Markos Botsaris

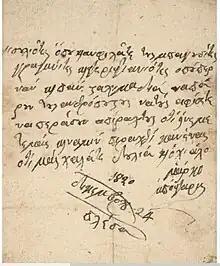
Letter written personally by M. Botsaris, 1820, that contains orders to certain Souliote guardians to allow the free passage of shepherds.

In 1820, with other Souliotes and his uncle Notis Botsaris, he came back to Epirus and fought against Ali Pasha and the Ottoman army at the Siege of Ioannina, but soon the Souliotes changed side and fought the Ottoman army together with the troops of Ali Pasha, in exchange for a promise of regaining their former region, Souli.